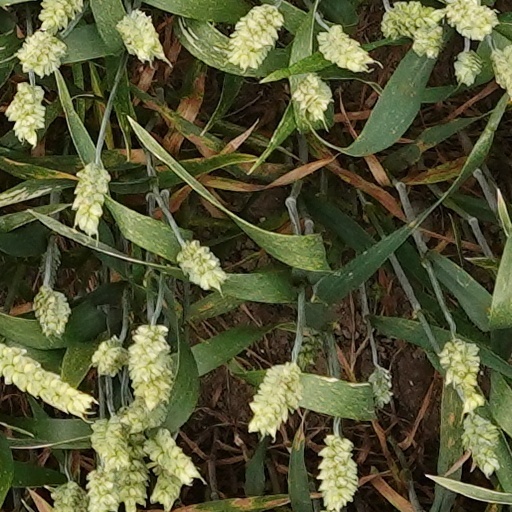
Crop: wheat